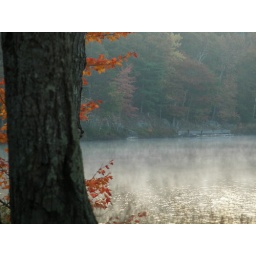
The tree is looking over the fog covered lake on a warm autumn morning.